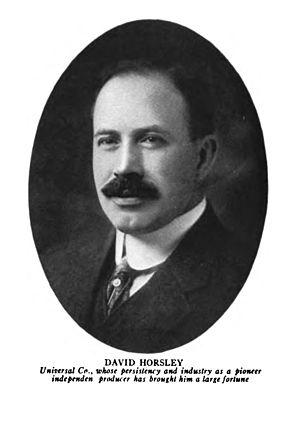
David Horsley est un producteur de cinéma britannique, considéré comme un pionnier de l'industrie du cinéma, ayant fait une grande partie de sa carrière aux États-Unis.